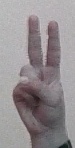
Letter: taa